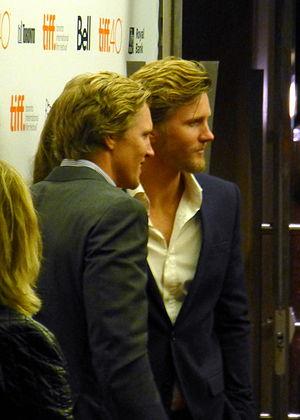
Thad Luckinbill est un acteur et producteur américain né le 24 avril 1975 en Oklahoma aux États-Unis. Il a joué le rôle de JT Hellstrom dans Les Feux de l'amour de 1999 à novembre 2010 puis de décembre 2017 à avril 2018.